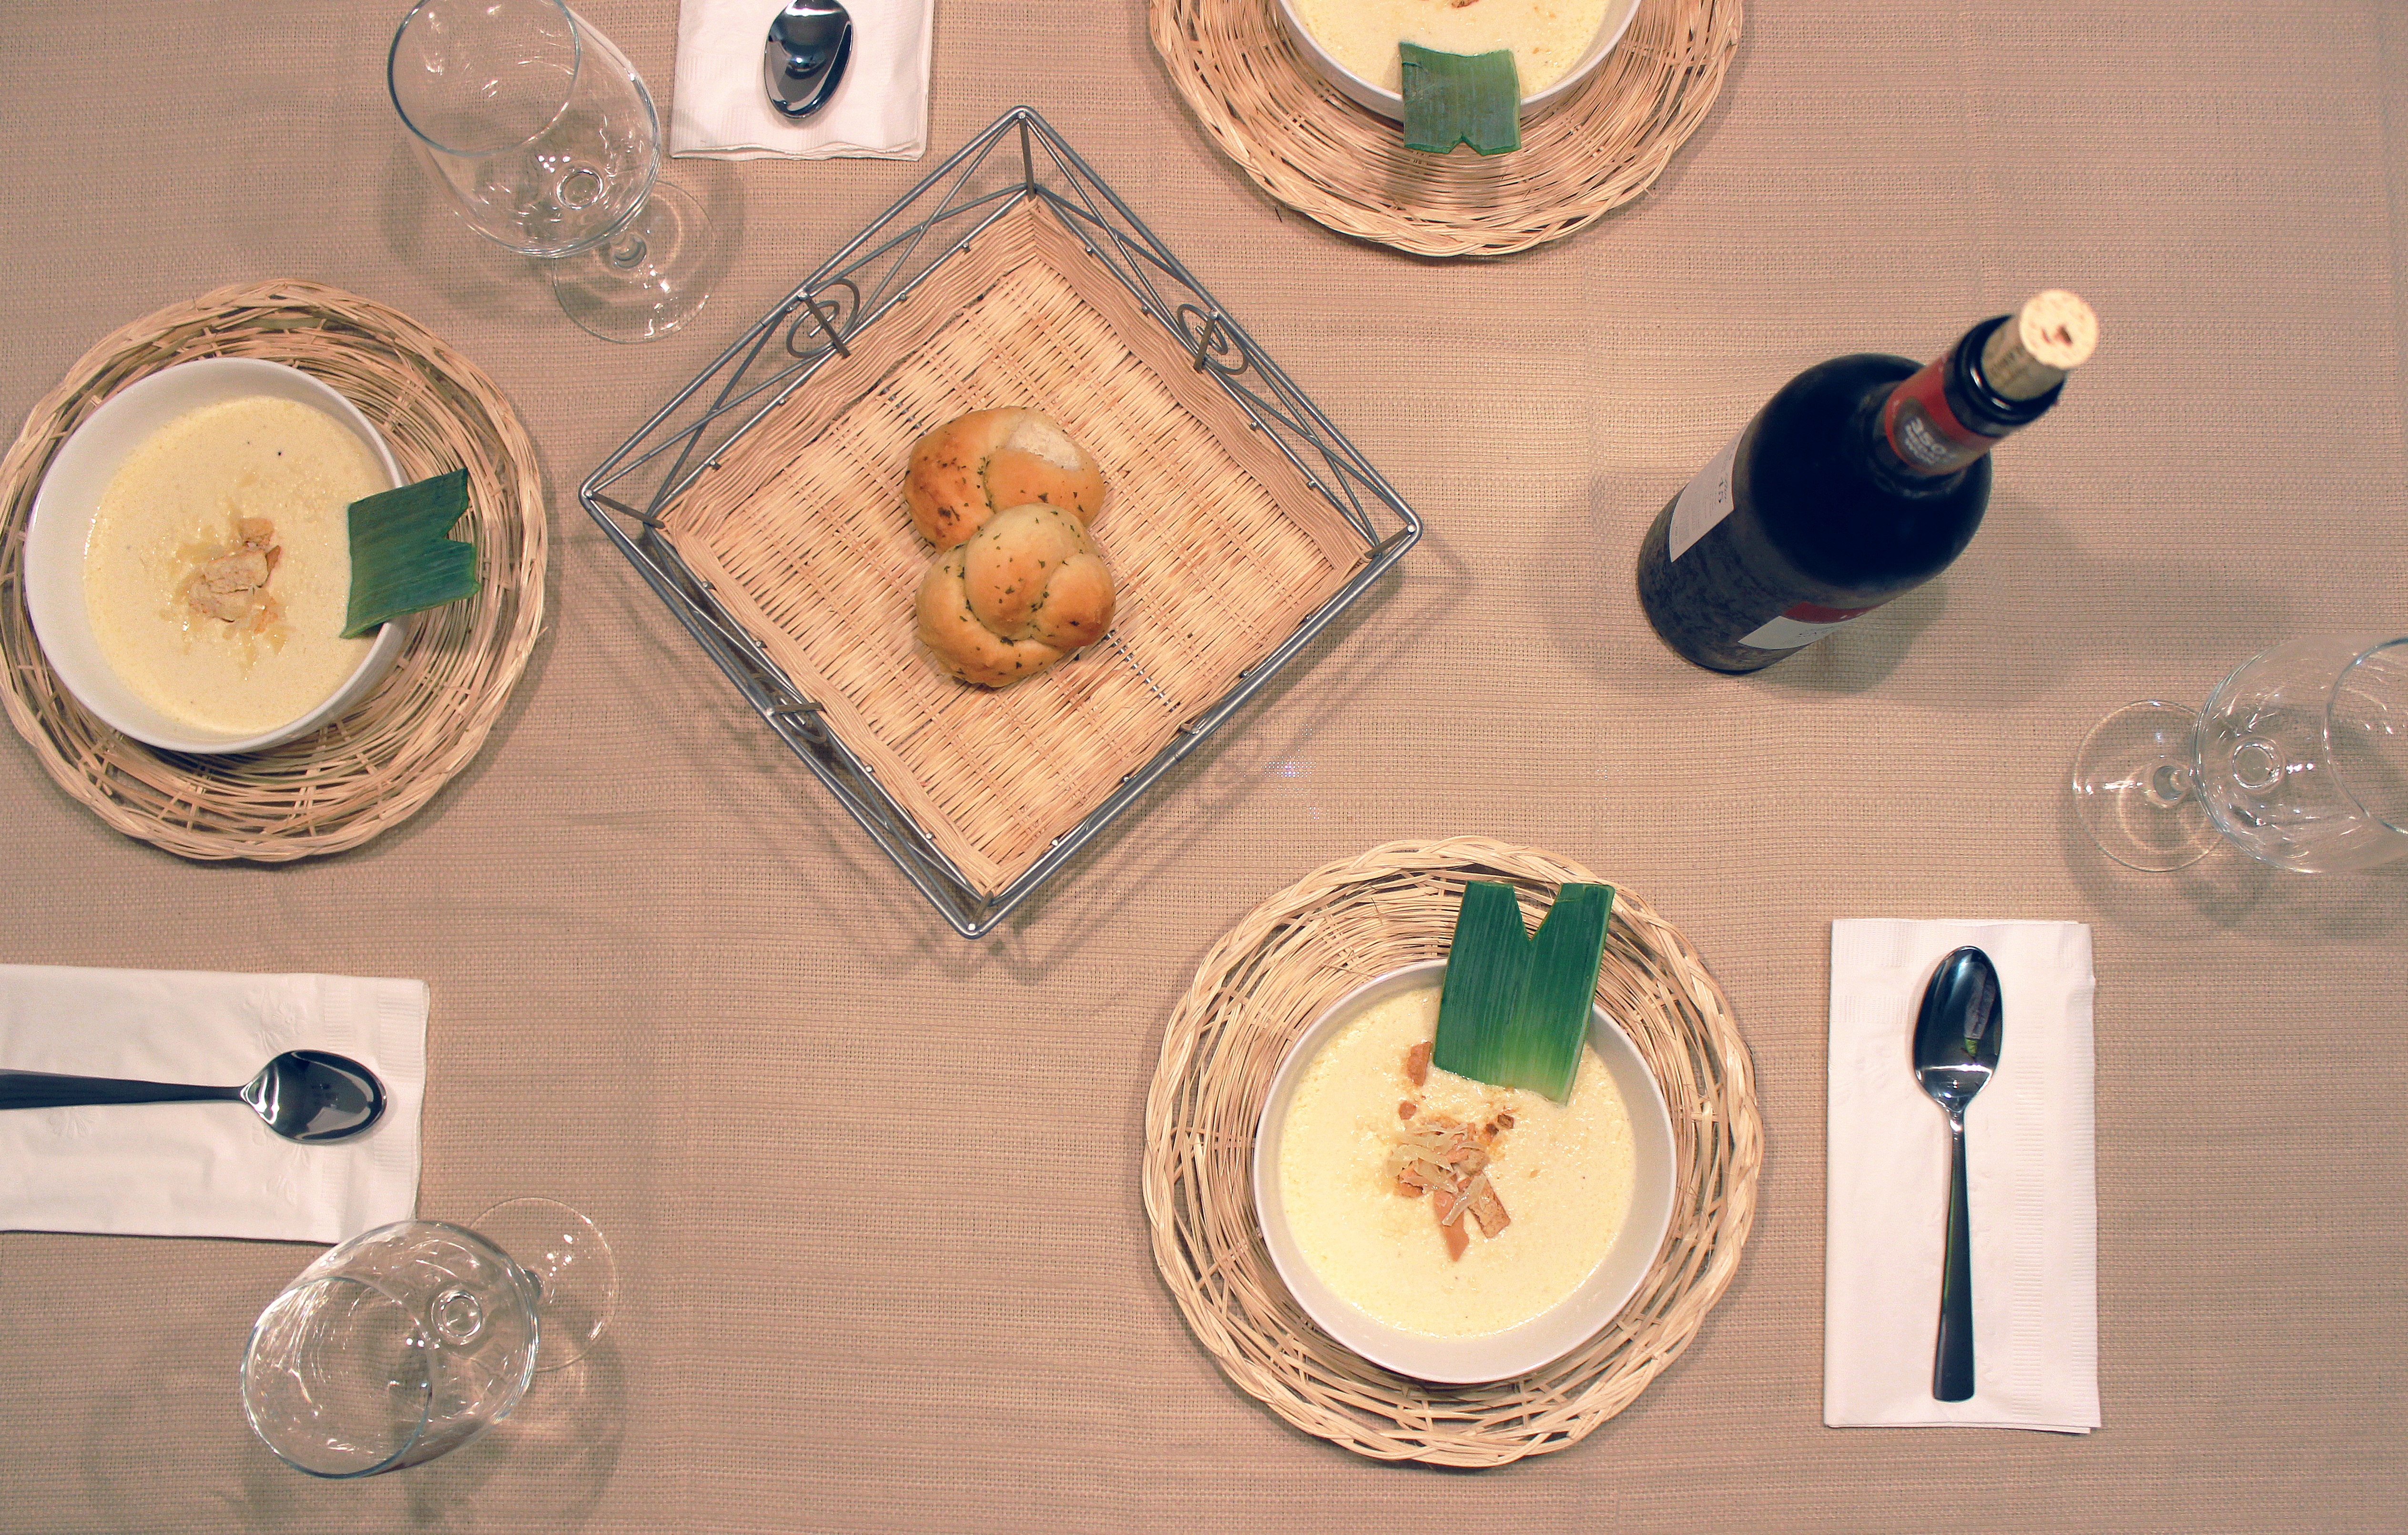
table, wine, restaurant, dish, food, cooking, ceramic, menu, plate, fresh, gourmet, lighting, cuisine, cream, delicious, soup, circle, eating, art, dinner, tasty, shape, gastronomy, cream cheese, appetizer